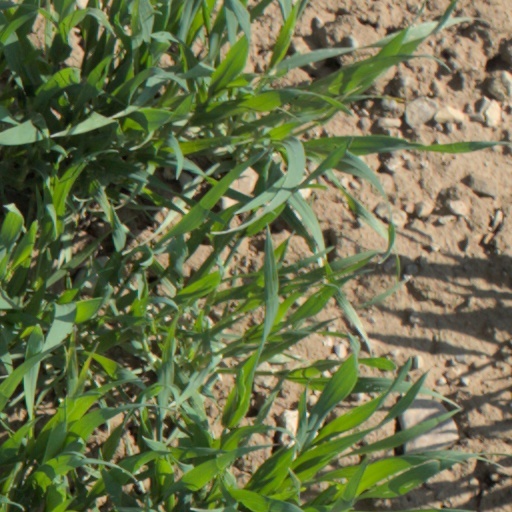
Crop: wheat